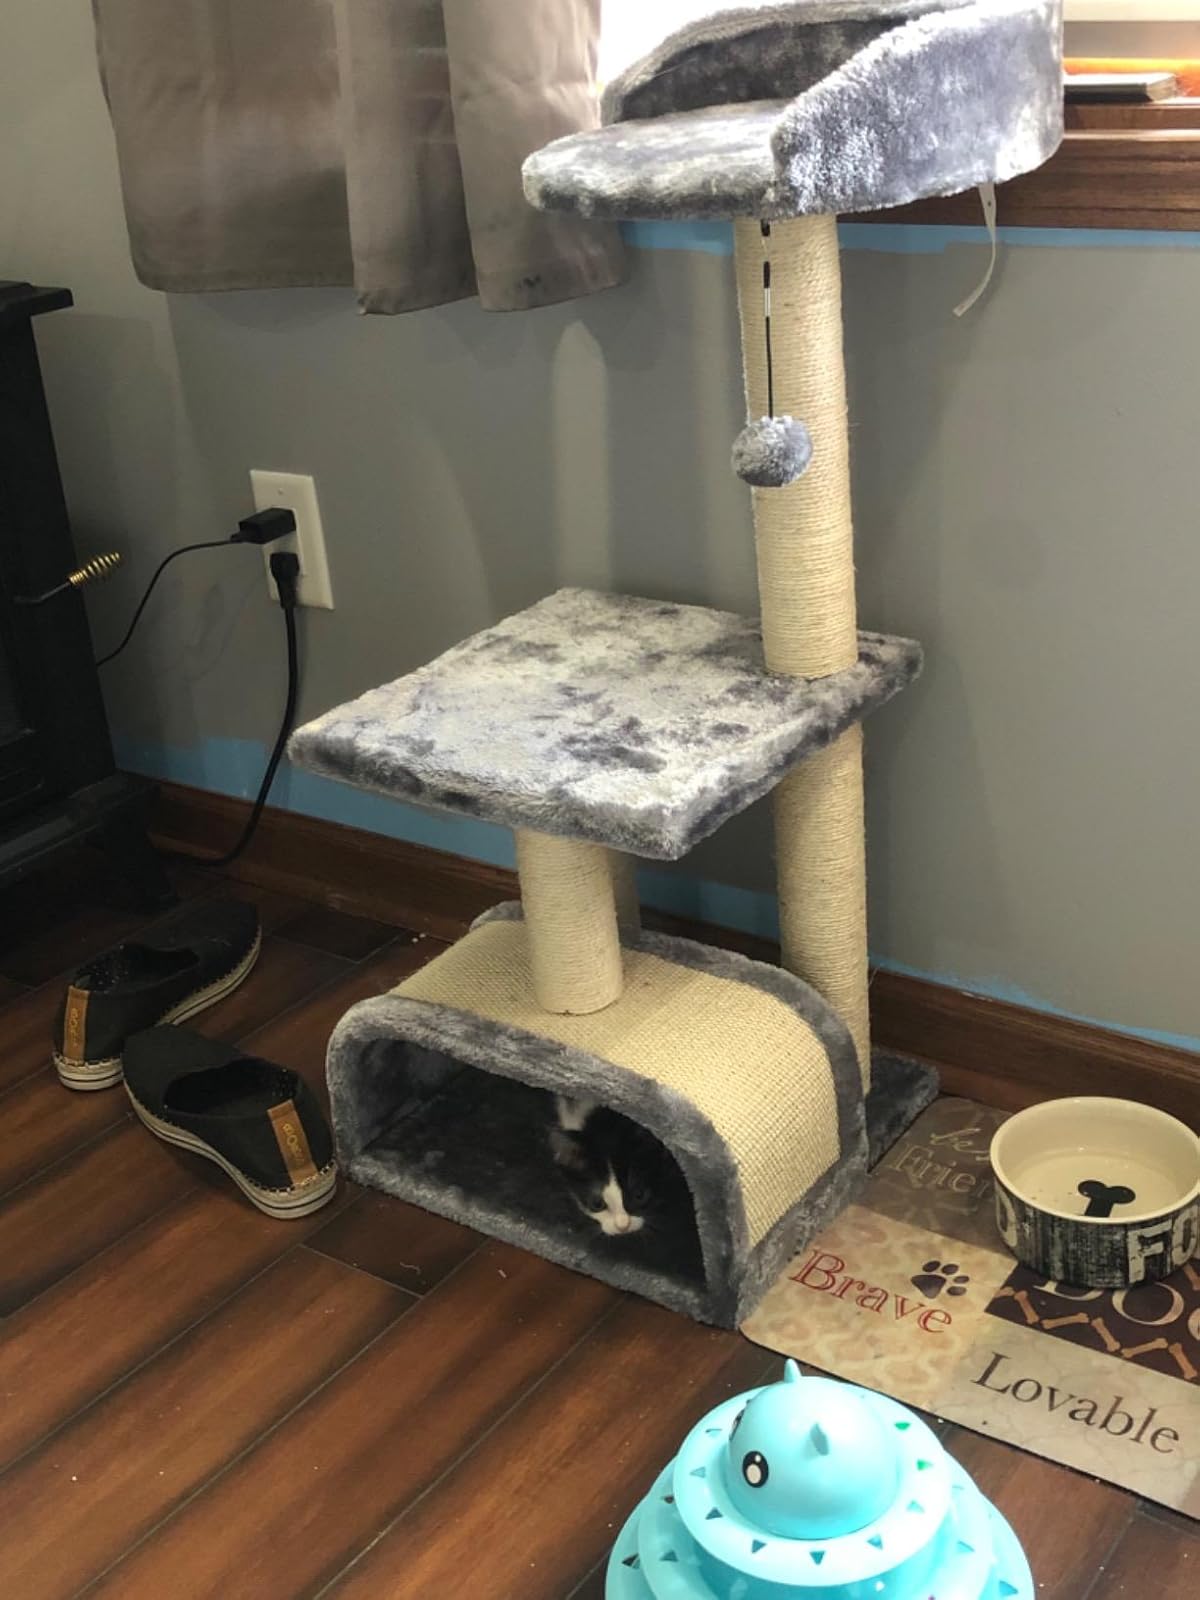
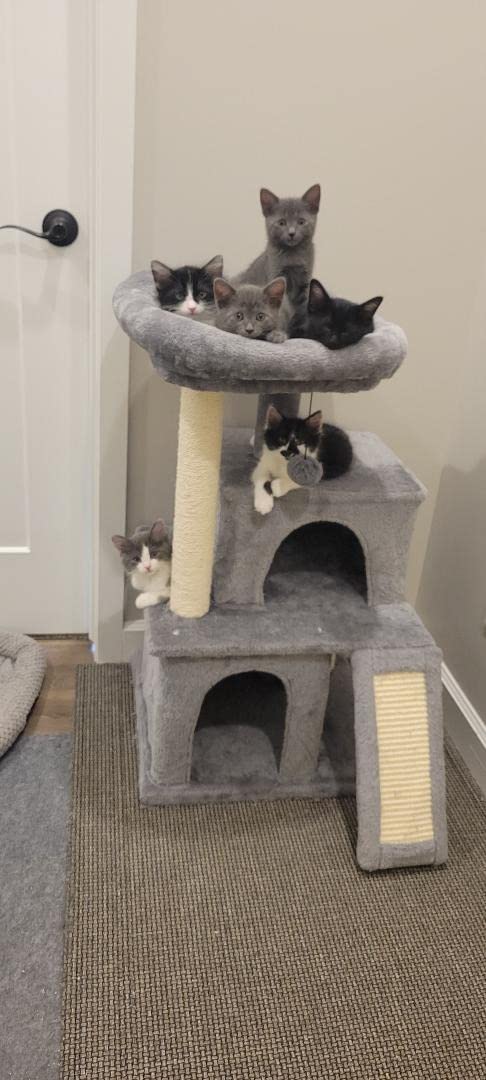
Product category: items_cat tree
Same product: no